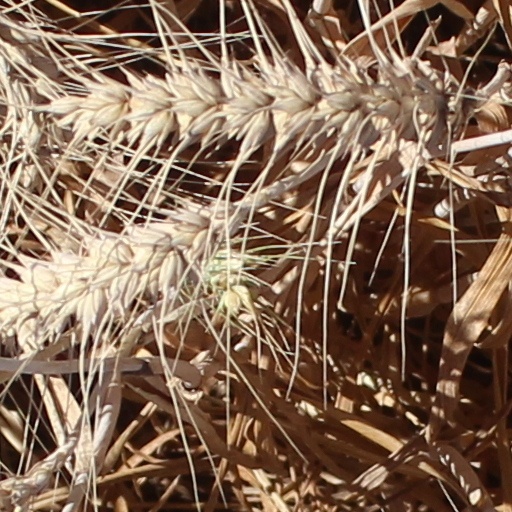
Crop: wheat